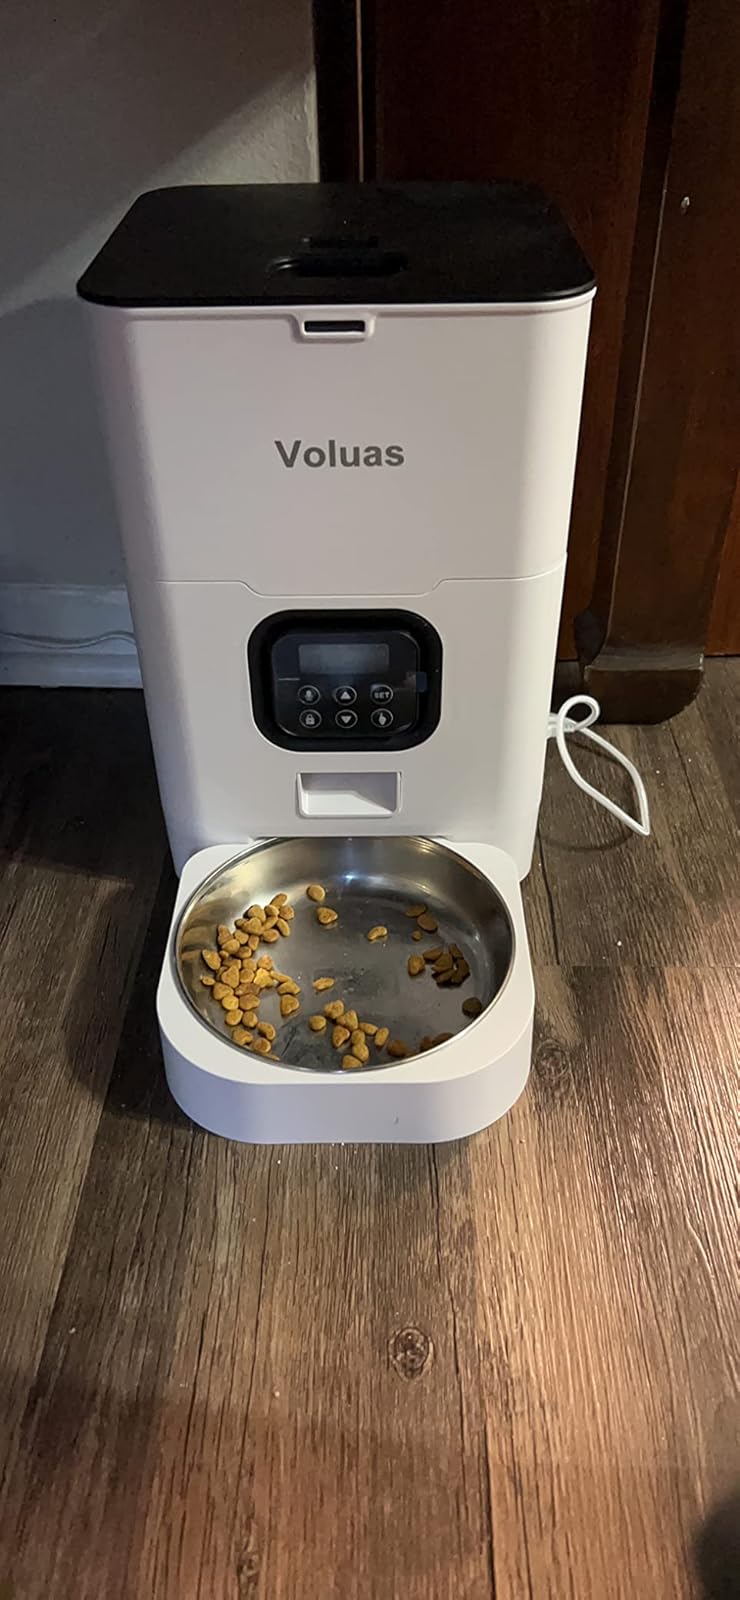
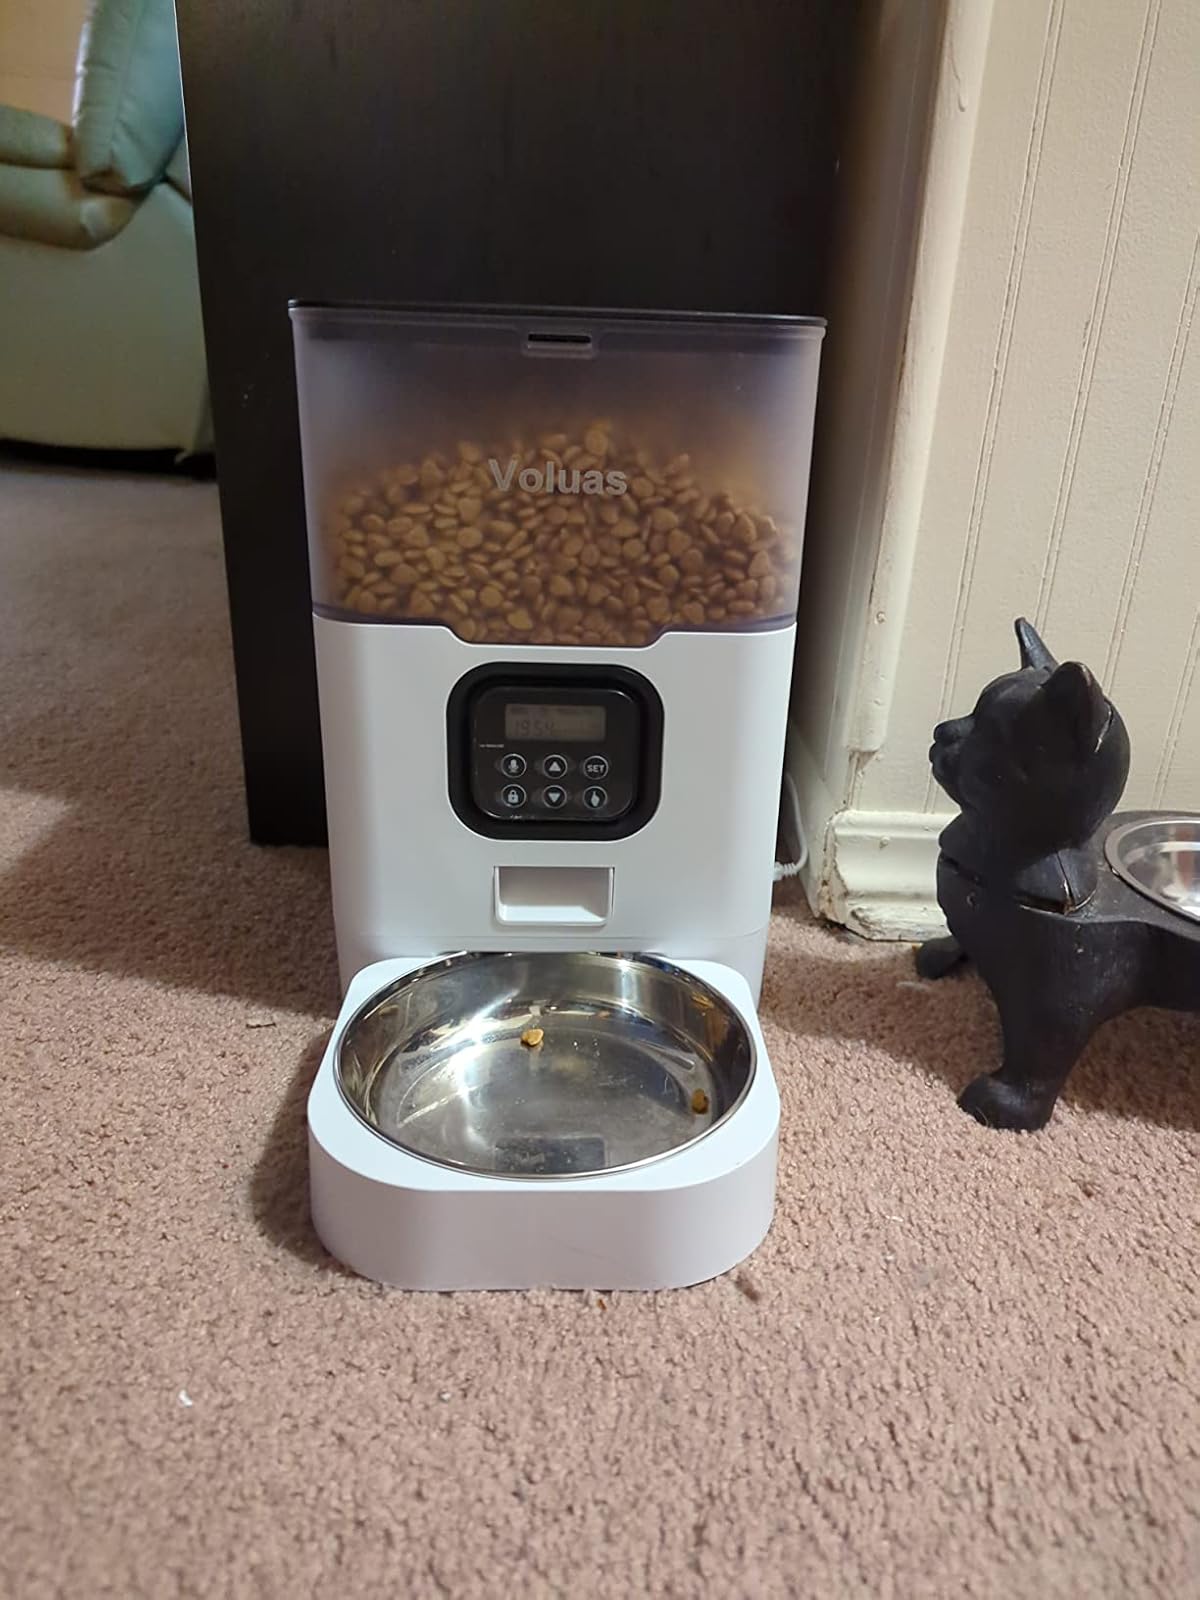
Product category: items_feeder
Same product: no